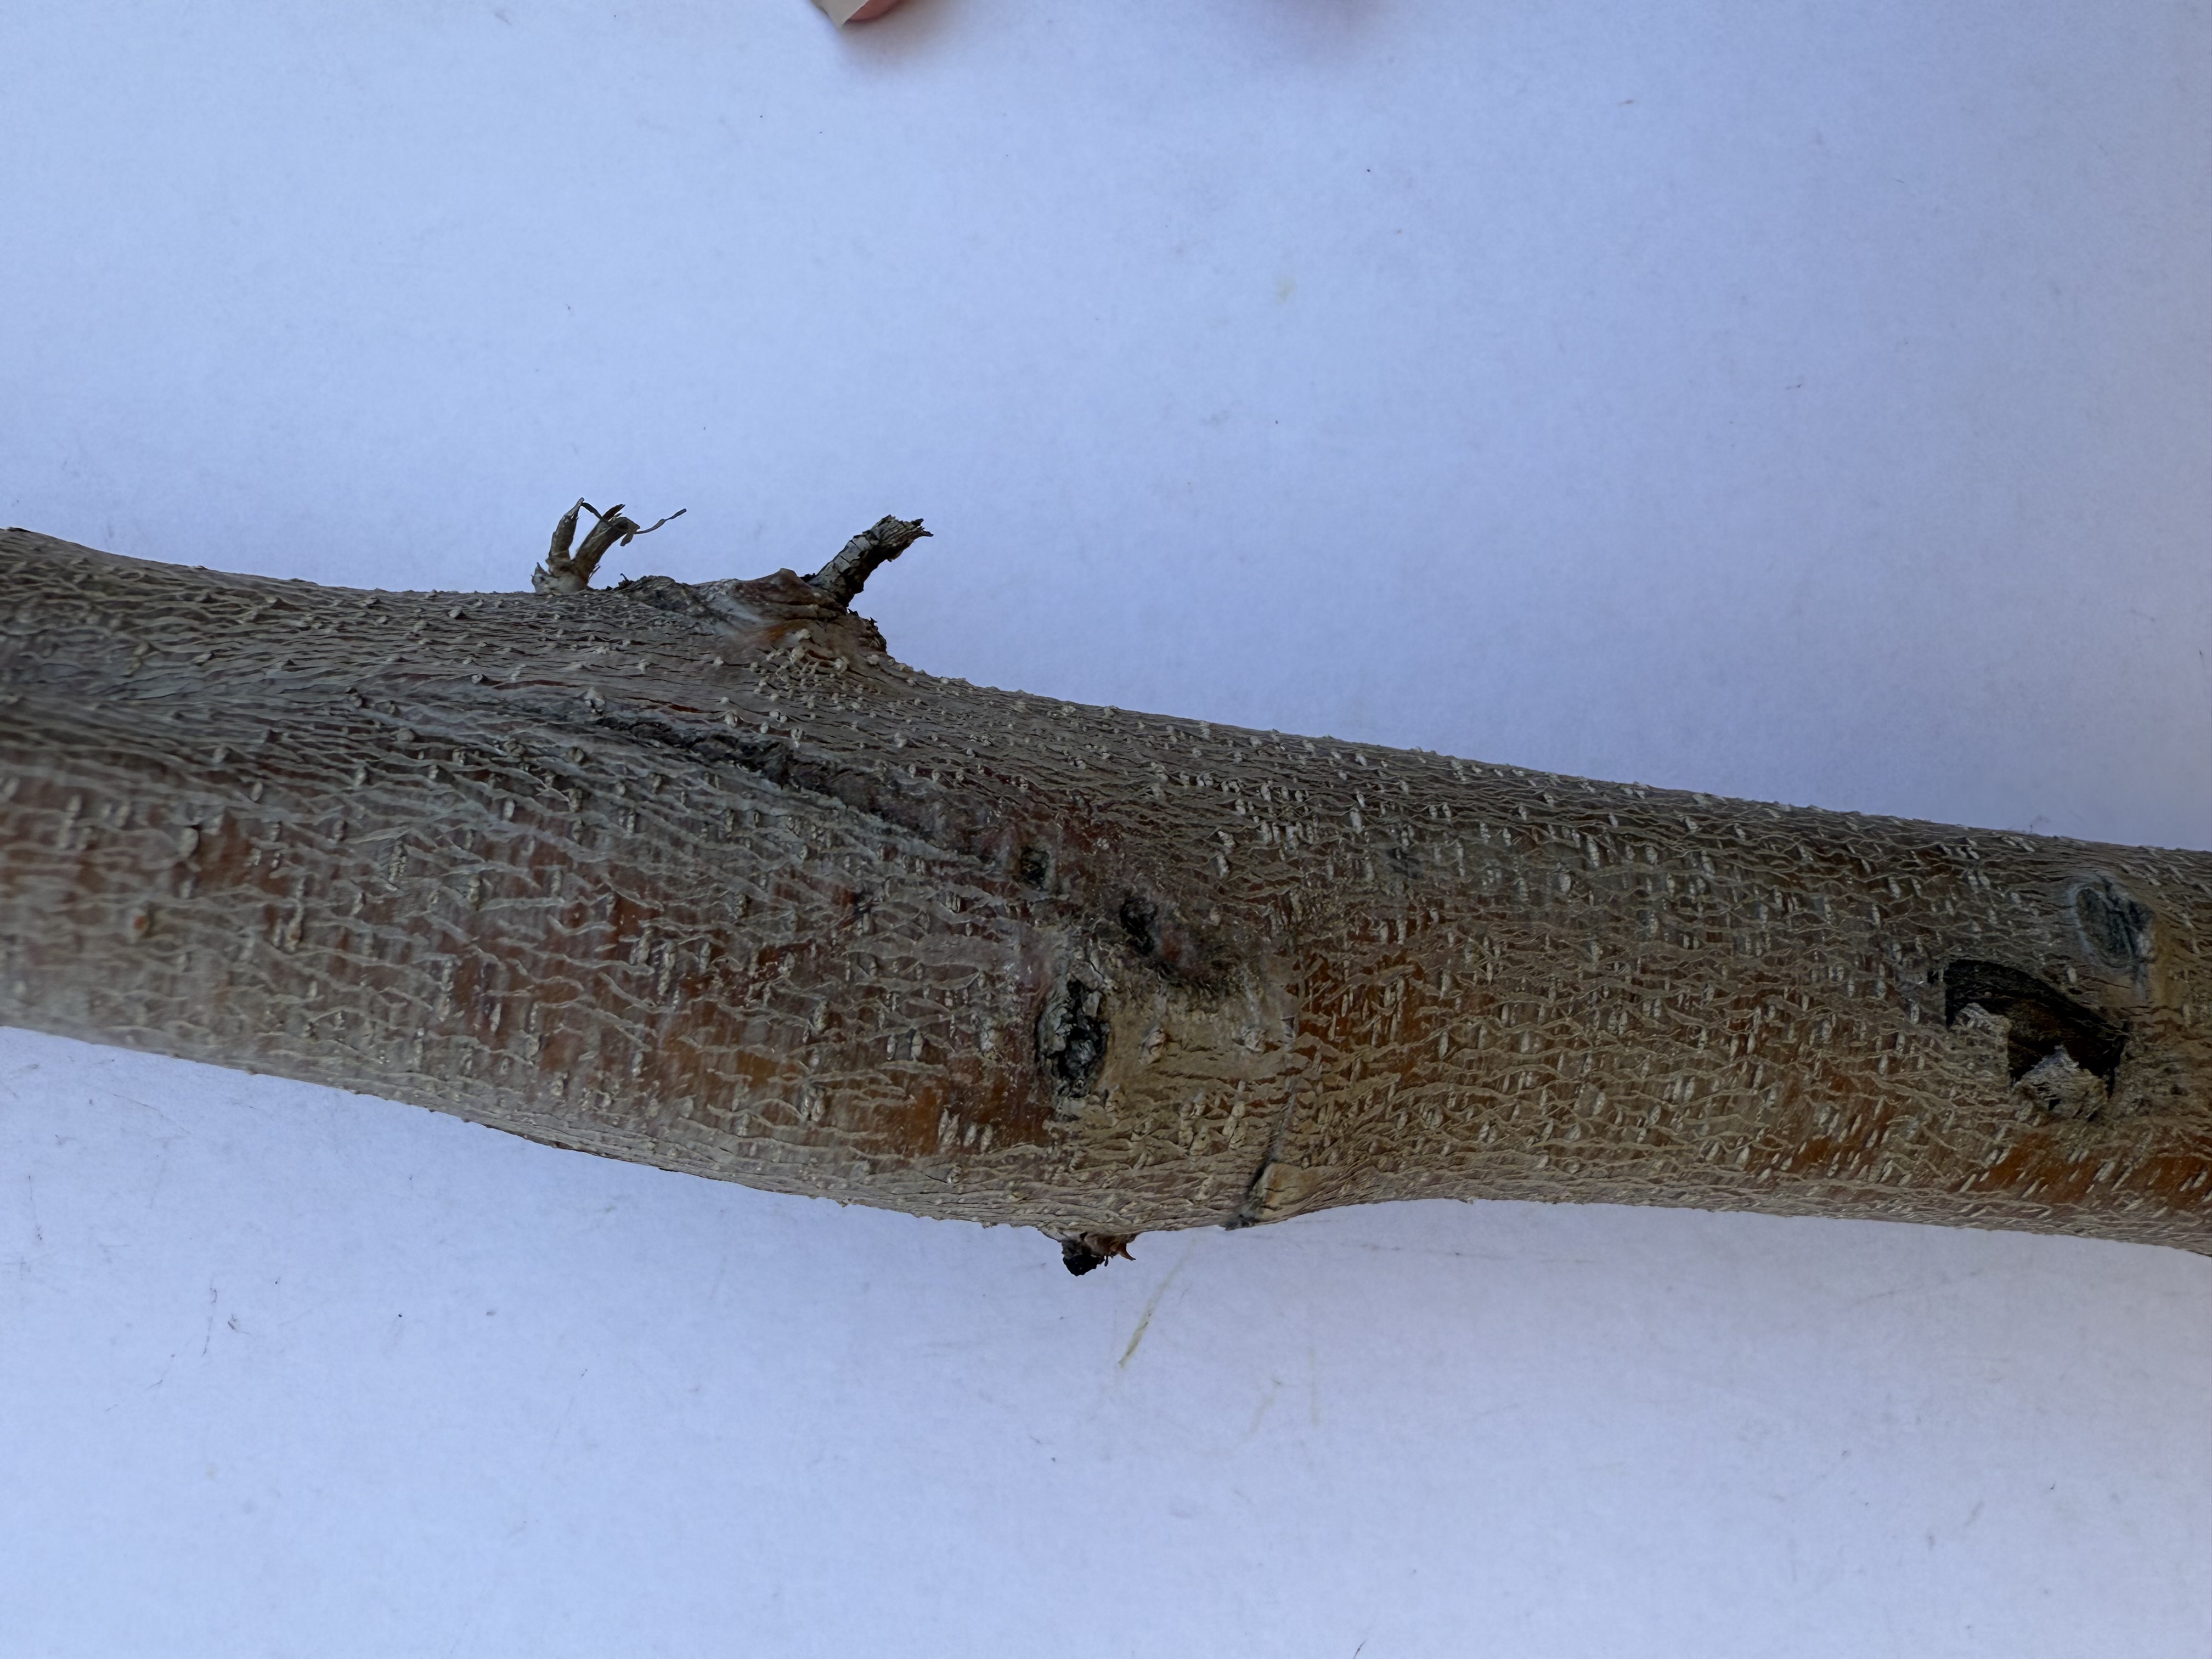
Variety: Yellow Peach